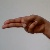
The image shows a hand gesture representing the letter 'H' in Indian Sign Language.